Quantum spin liquid

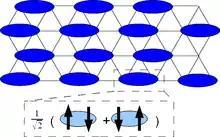
Valence bond solid. The bonds form a specific pattern and consist of pairs of entangled spins.

To build a ground state without magnetic moment, valence bond states can be used, where two electron spins form a spin 0 singlet due to the antiferromagnetic interaction. If every spin in the system is bound like this, the state of the system as a whole has spin 0 too and is non-magnetic. The two spins forming the bond are maximally entangled, while not being entangled with the other spins. If all spins are distributed to certain localized static bonds, this is called a valence bond solid (VBS).